Depressariidae

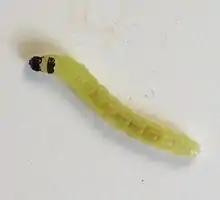
"Agonopterix senicionella" caterpillar

Depressariidae is a family of moths. It was formerly treated as a subfamily of Gelechiidae, but is now recognised as a separate family, comprising about 2,300 species worldwide.